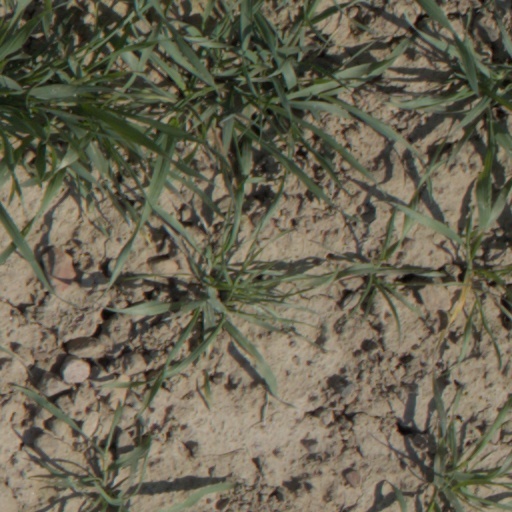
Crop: wheat